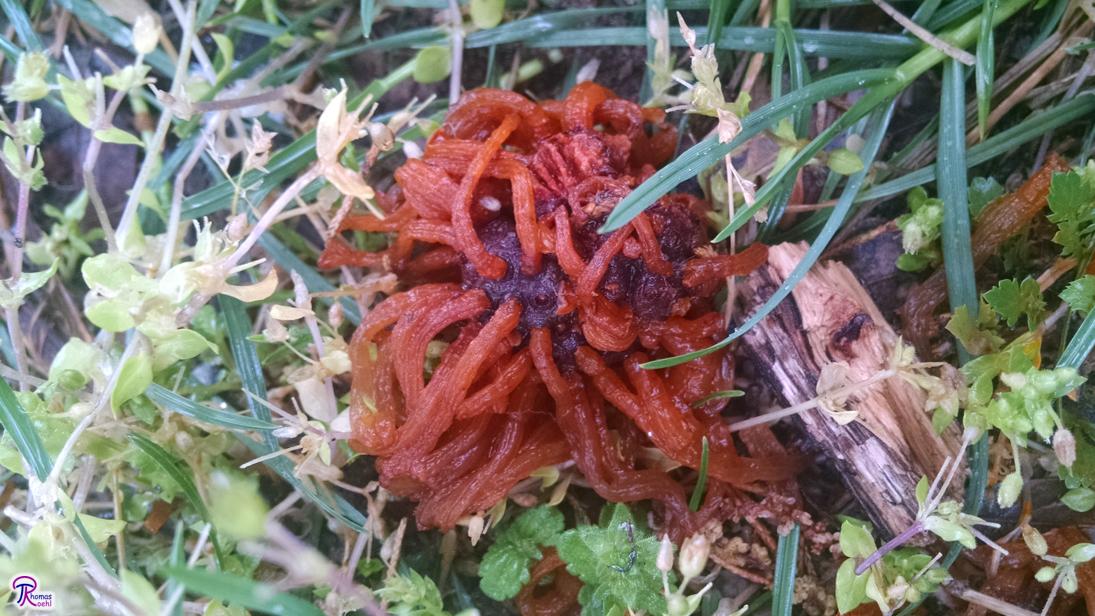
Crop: apple
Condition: rust